Battle of Blavet

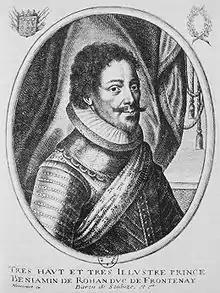
Benjamin de Rohan, duc de Soubise.

A fleet of five warships was being prepared at Blavet, for a future blockade of the city of La Rochelle. Emissaries were sent to Paris to obtain the execution of the Treaty of Montpellier, but in vain. These were the 6 Royal Ships: